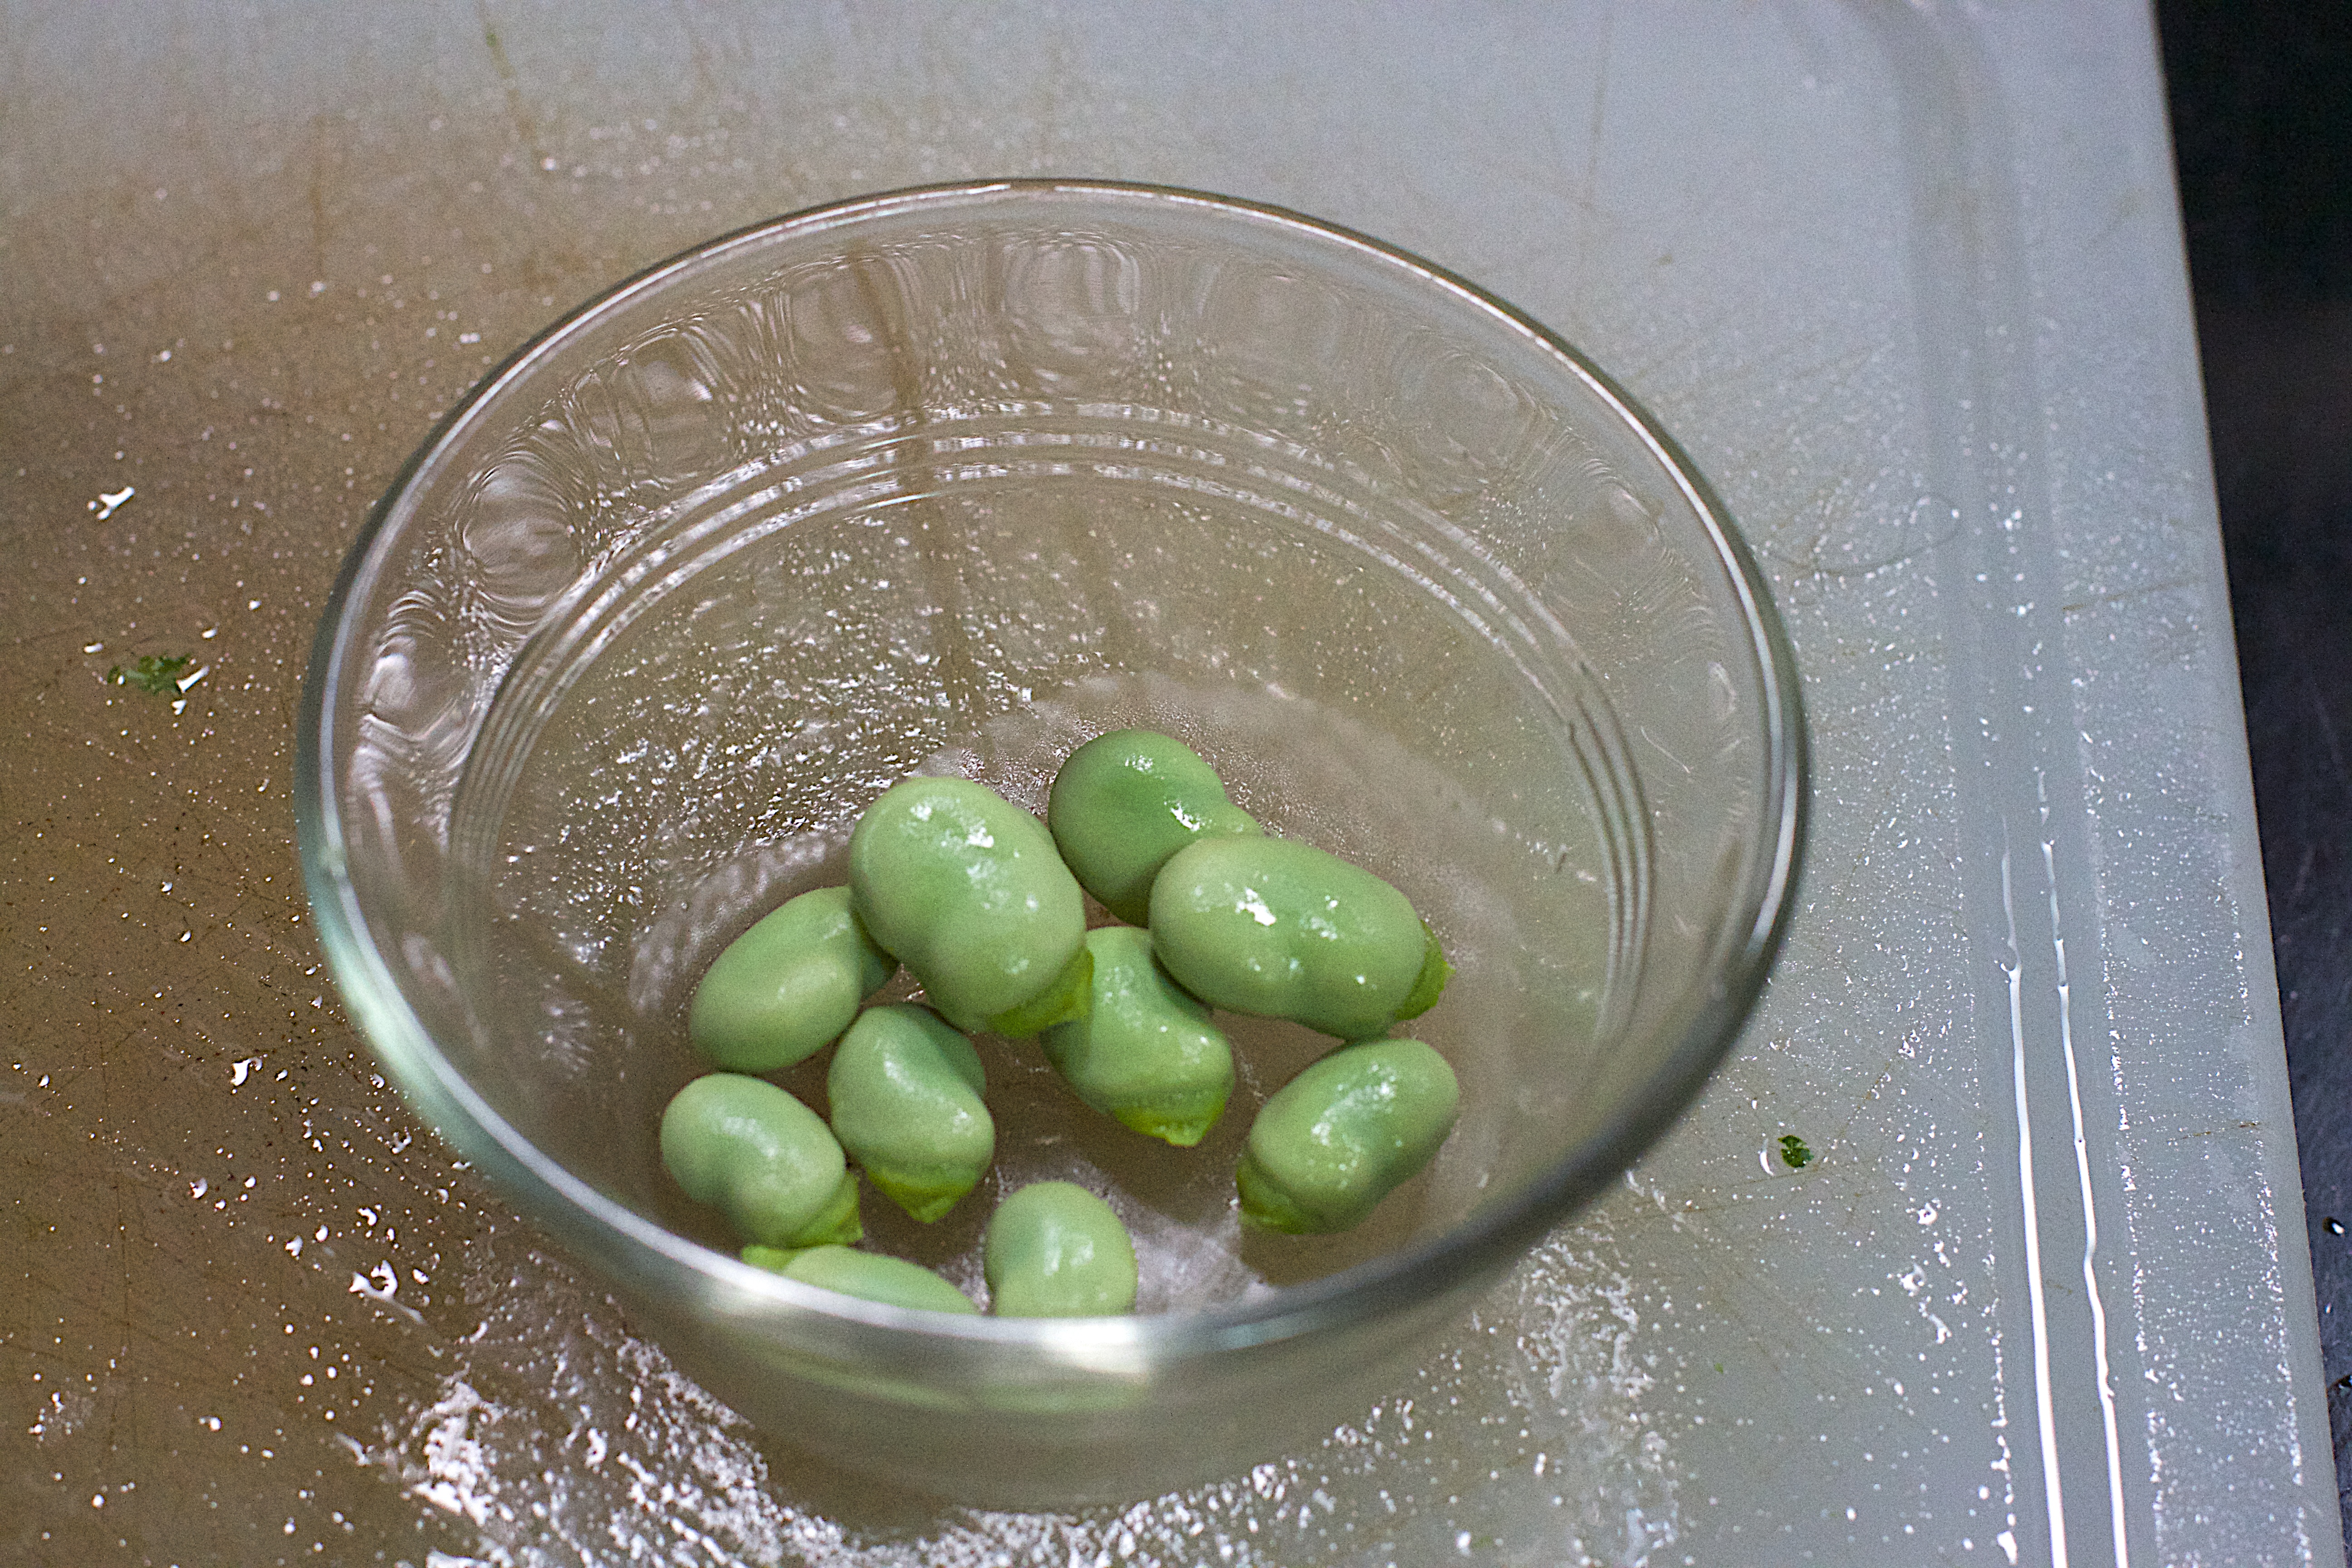
plant, fruit, dish, food, produce, vegetable, flowering plant, land plant